John Bosco

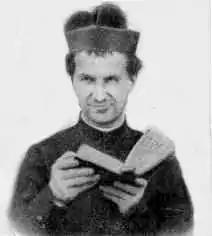
Bosco in his youth

Bosco, when he was ten years old started watching his classmates' attitudes, and in every fight was the referee. The older boys were scared of him because he knew their strengths and their weaknesses. When travelling entertainers performed at a local feast in the nearby hills, he watched and studied the jugglers' tricks and the acrobats' secrets. He would then put on shows of his skills as a juggler, magician, and acrobat, with prayers before and after the performance. The money that he needed to prepare the shows was taken from selling the birds that he hunted and given to him by his mother.